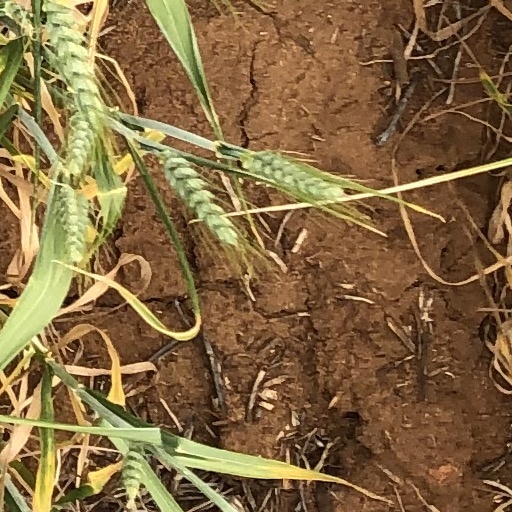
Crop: wheat